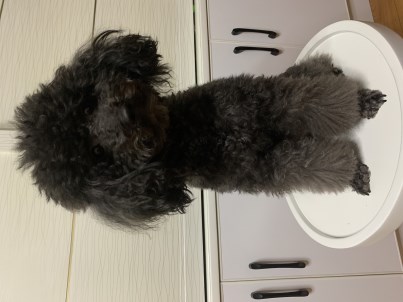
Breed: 2925-n000114-toy_poodle